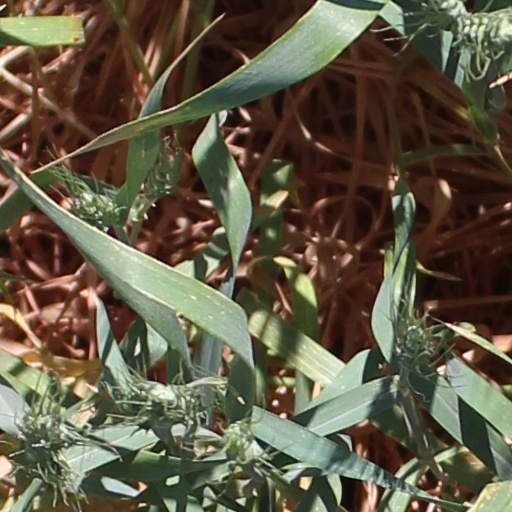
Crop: wheat